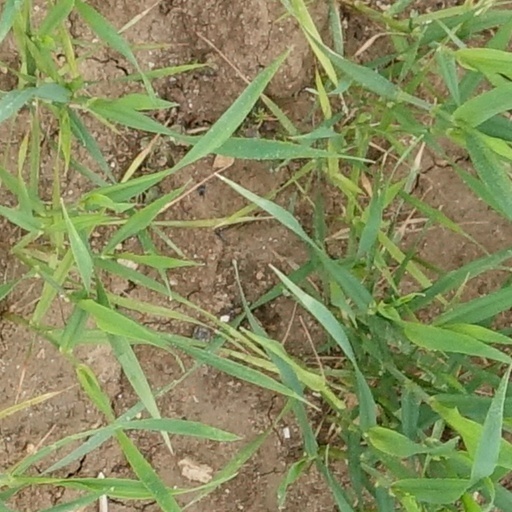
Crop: wheat